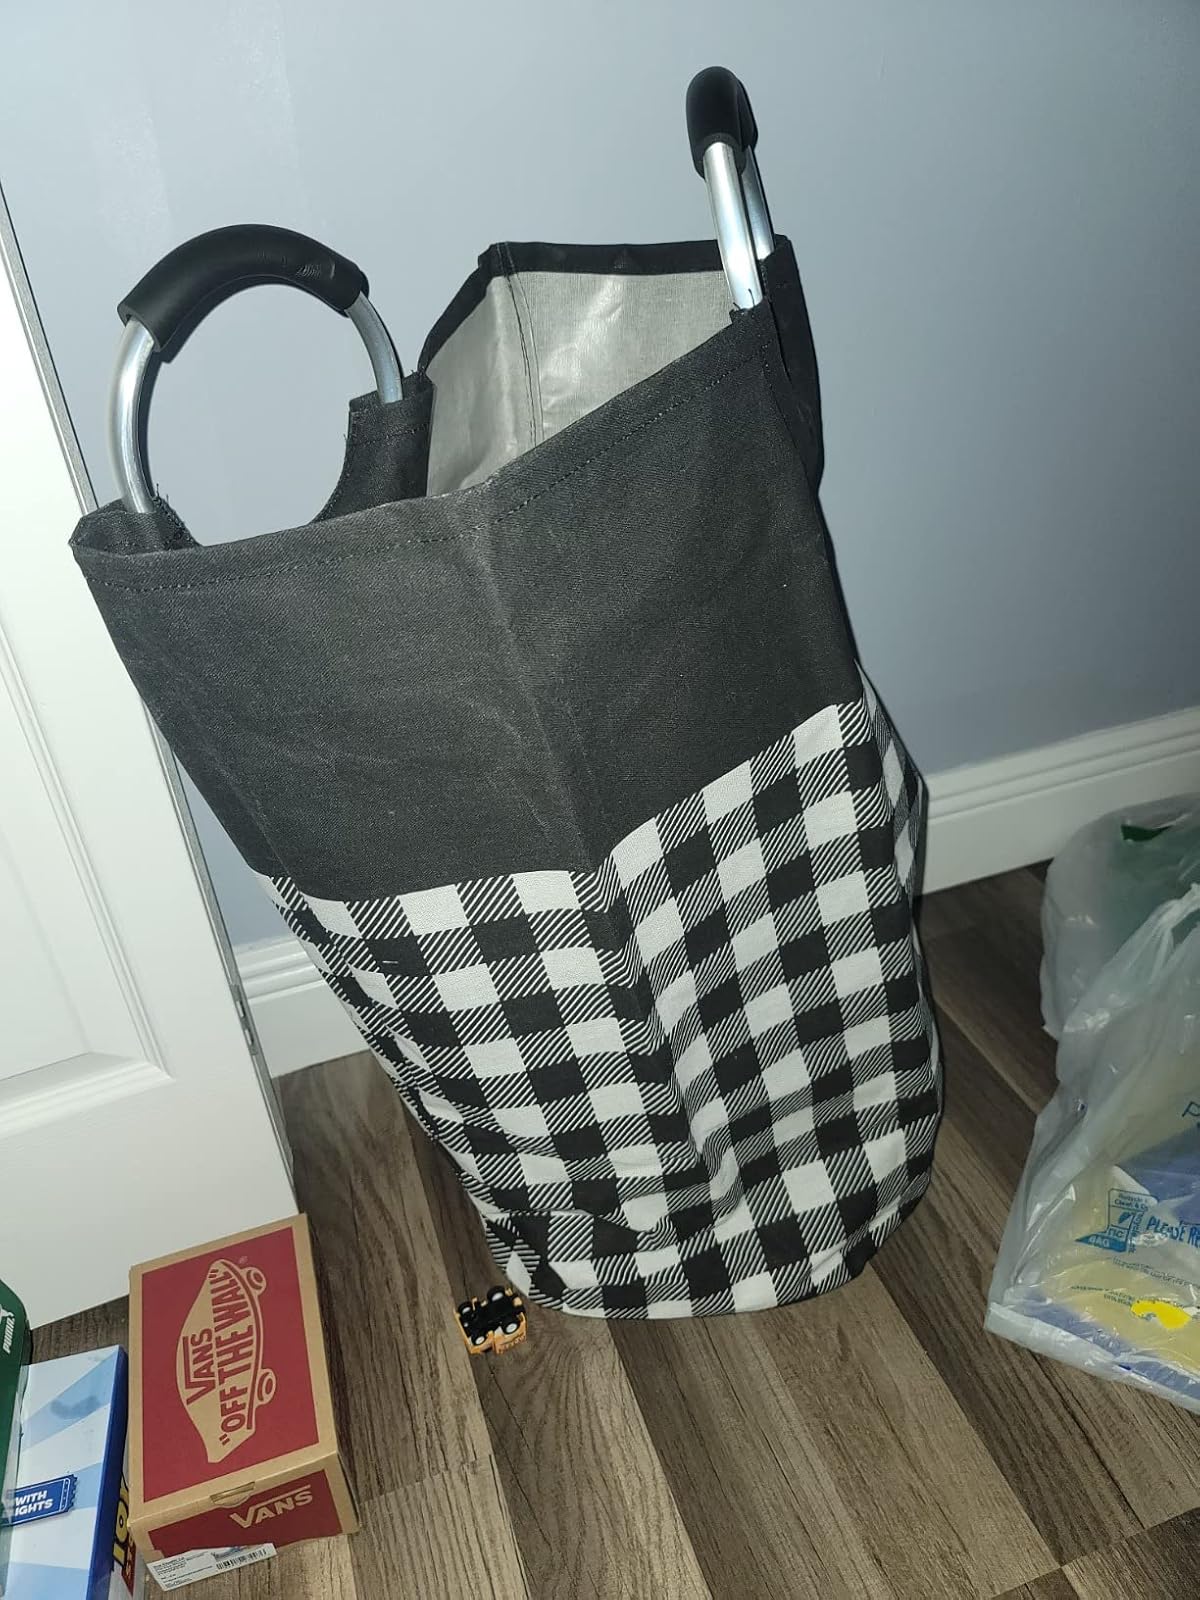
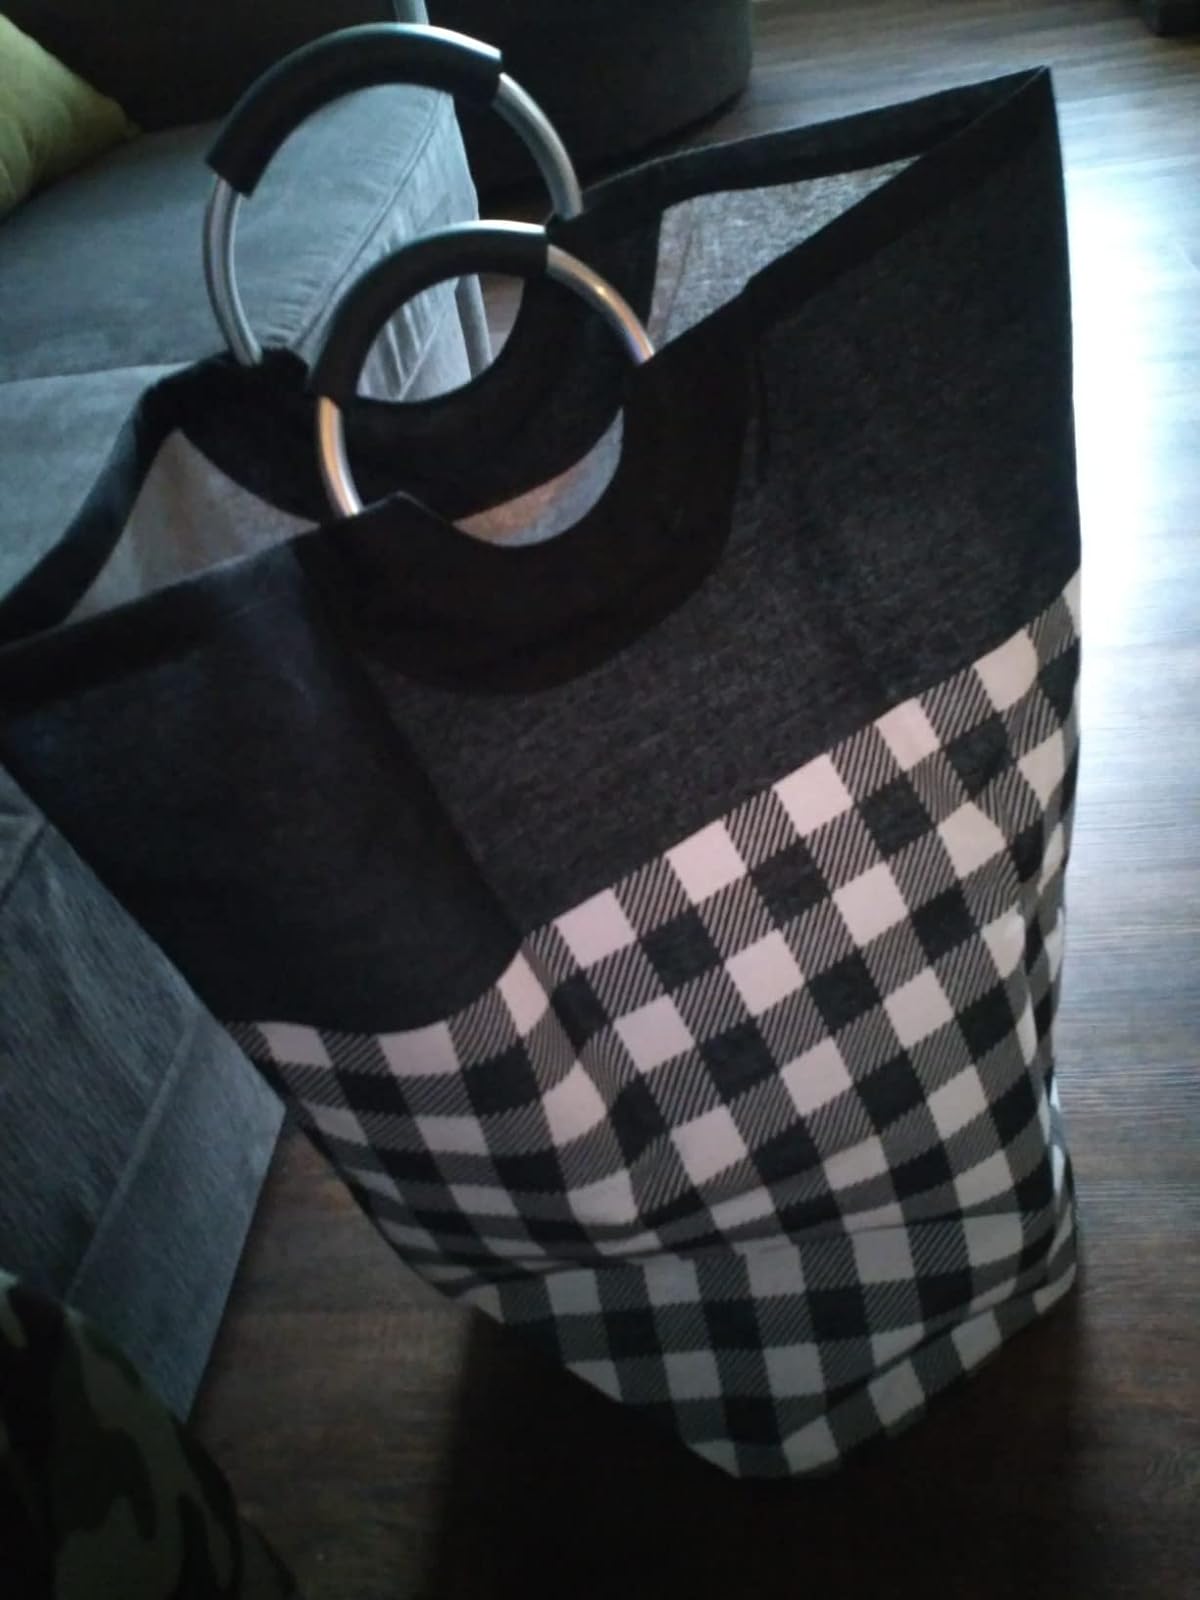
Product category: items_hamper
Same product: yes